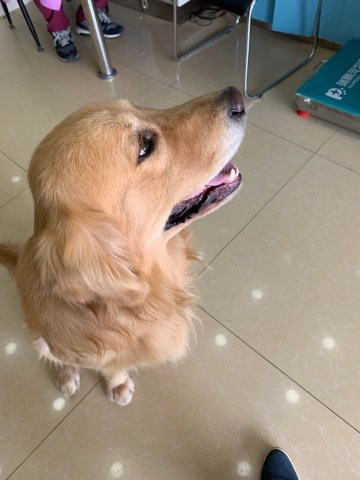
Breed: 5355-n000126-golden_retriever